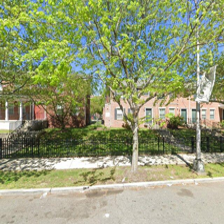
Label: streetView